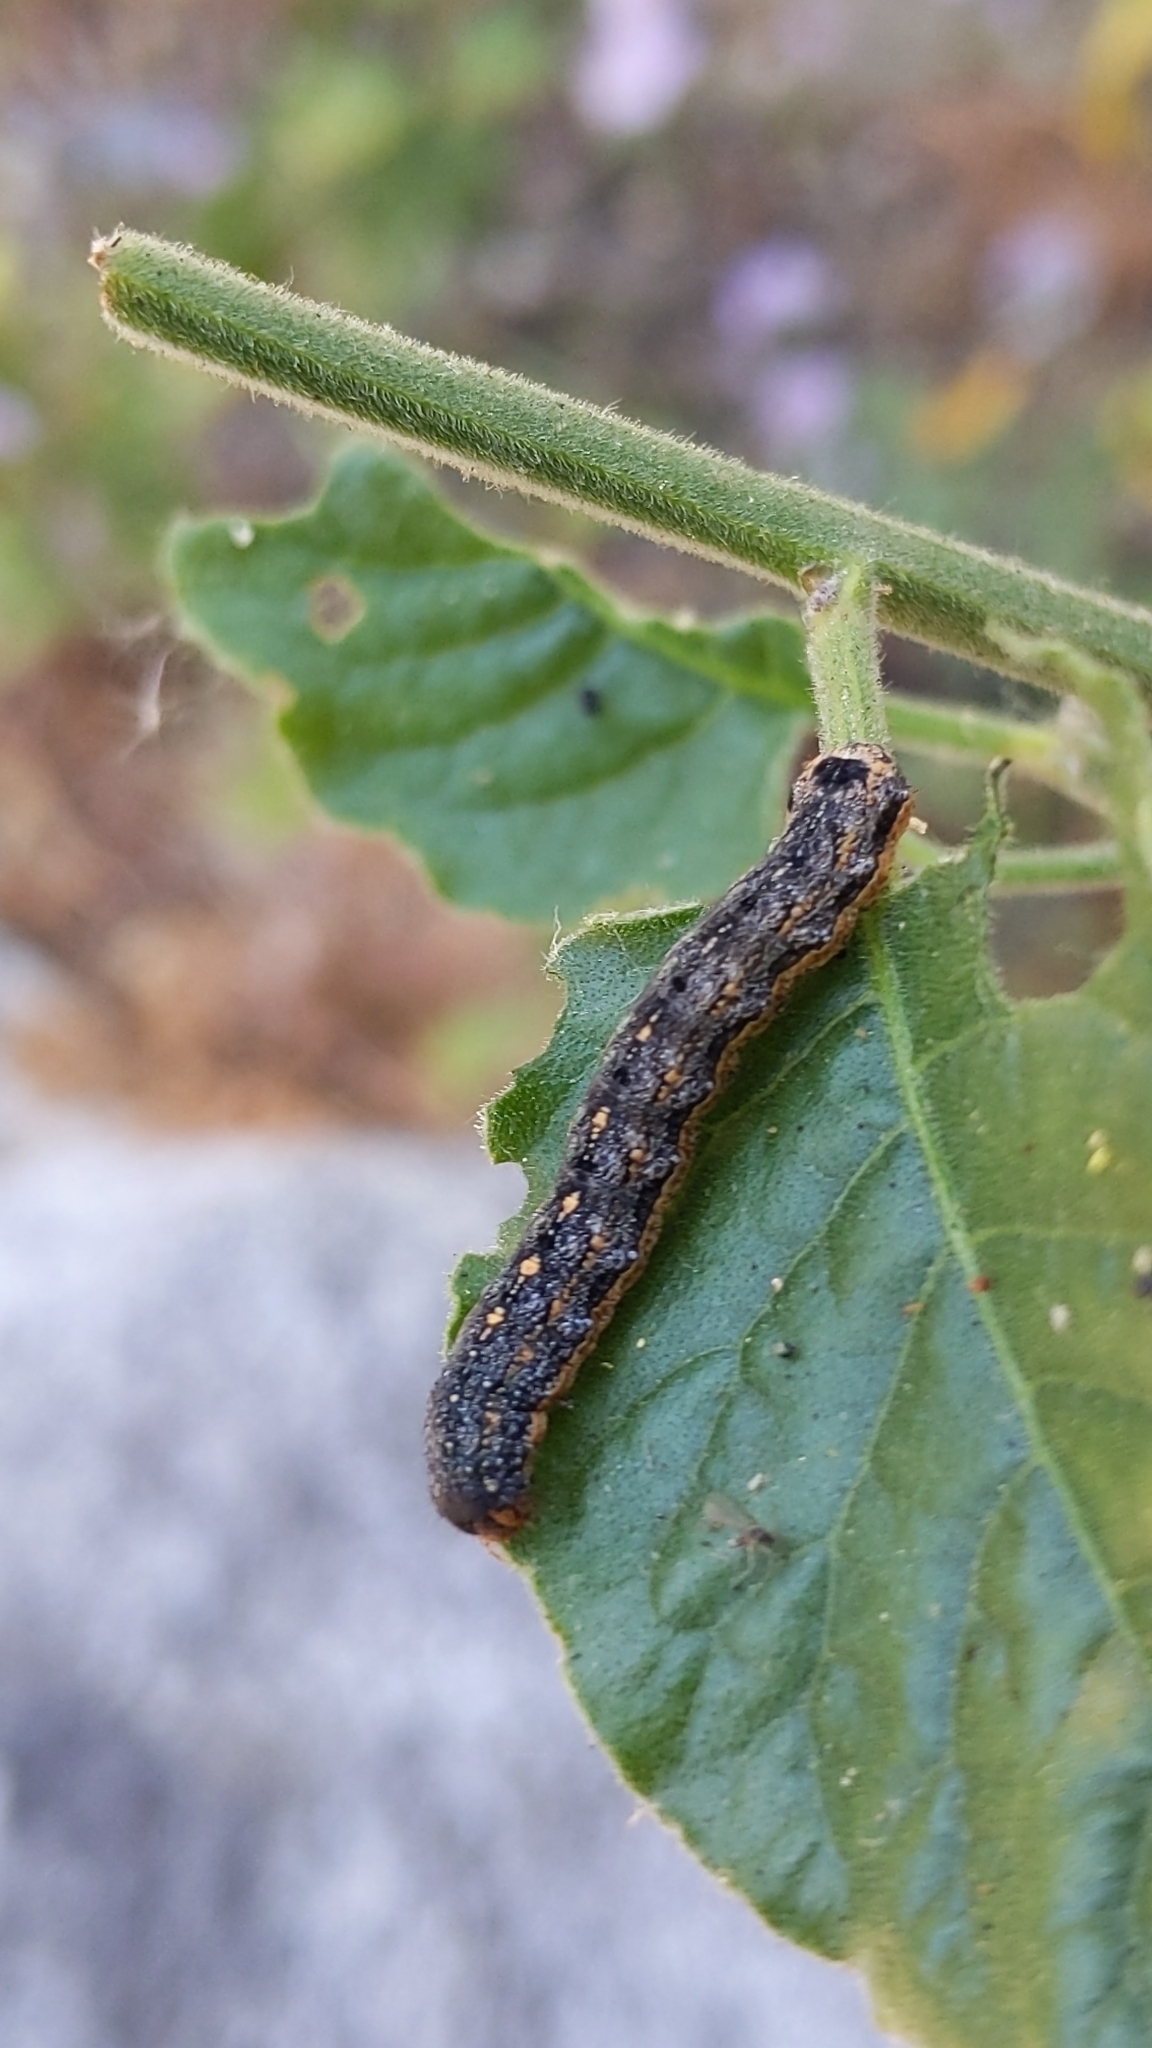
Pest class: cutworms